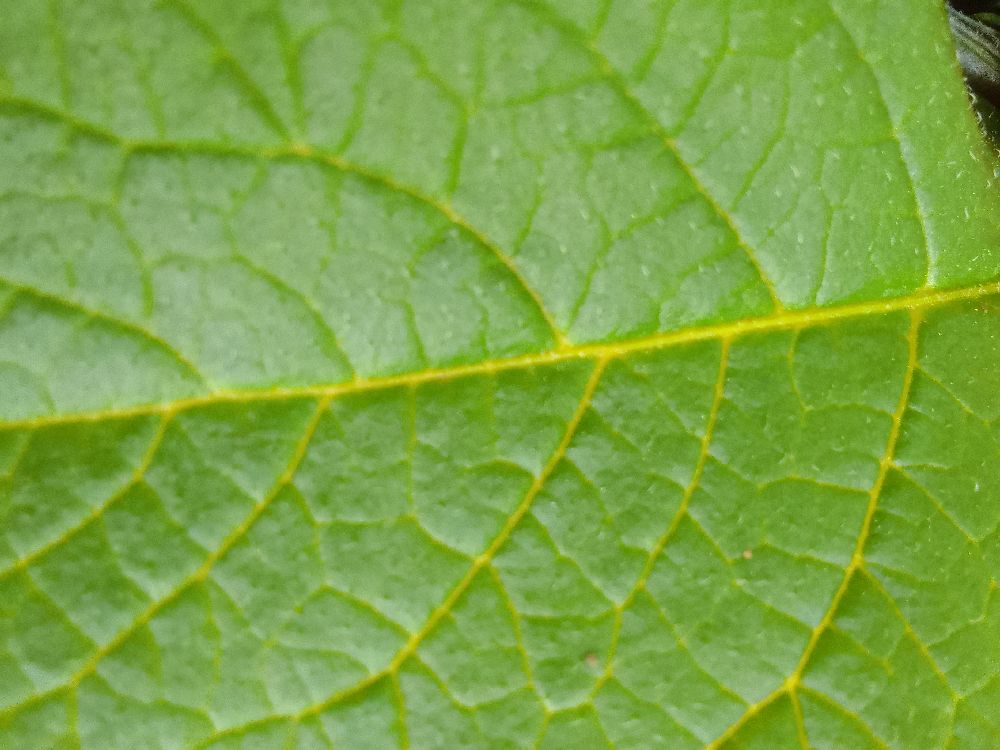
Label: Healthy